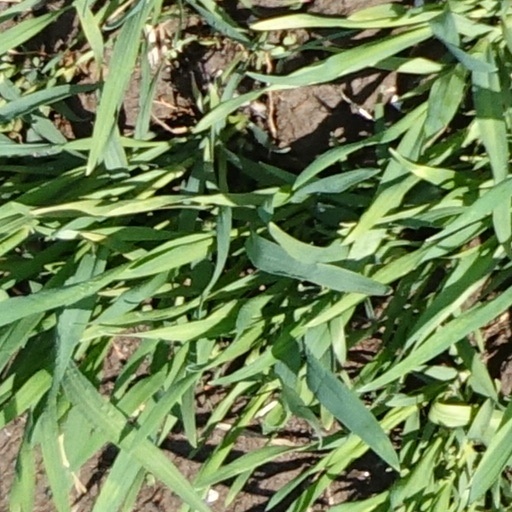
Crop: wheat